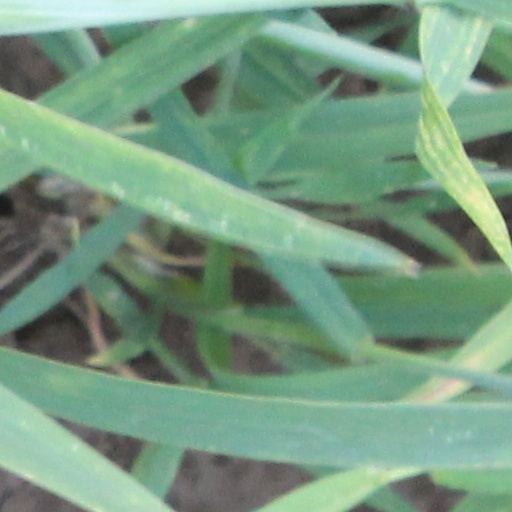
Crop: wheat